Cry (Ashnikko song)

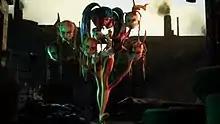
An animated character based on Ashnikko with several of Grimes's heads protruding from her limbs walks through a cityscape in the "Cry" music video.

The music video for "Cry" was released on the same day as the song. It was directed by Mike Anderson and made as a CGI animation, partially due to the COVID-19 pandemic as well as Grimes's pregnancy. The video was inspired by science fiction and anime.